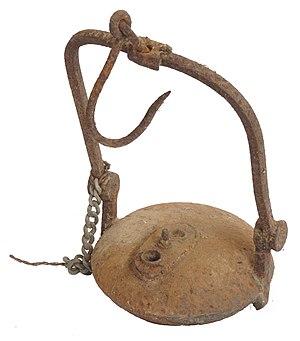
Lampe de mineur ayant travaillé aux houillères de Gémonval. (collection Denis Robert, famille Graisard)
Les houillères de Gémonval sont des mines situées dans l'est de la France, à la limite de la Haute-Saône et du Doubs. Elles ont connu deux périodes d'activité, la première entre 1826 et 1847 avec l'accord d'une concession, la seconde dans les années 1940 par le Bureau de recherches géologiques et géophysiques. Ces deux périodes sont entrecoupées par des tentatives de relance. Cette mine connaît dans les années 1830 une importante spéculation boursière. La houille keupérienne de Gémonval a servi principalement au fonctionnement des chaudières utilisées pour la concentration de la saumure des salines locales, principalement celle de Mélecey, mais aussi dans les forges voisines. Les mines commercialisent également la pyrite issue du lavage du charbon pour l'industrie chimique.